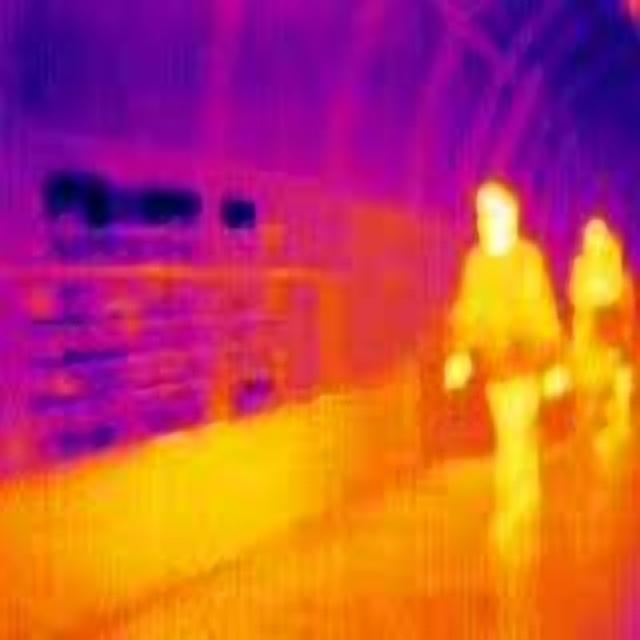
Detected objects:
label: person
label: person